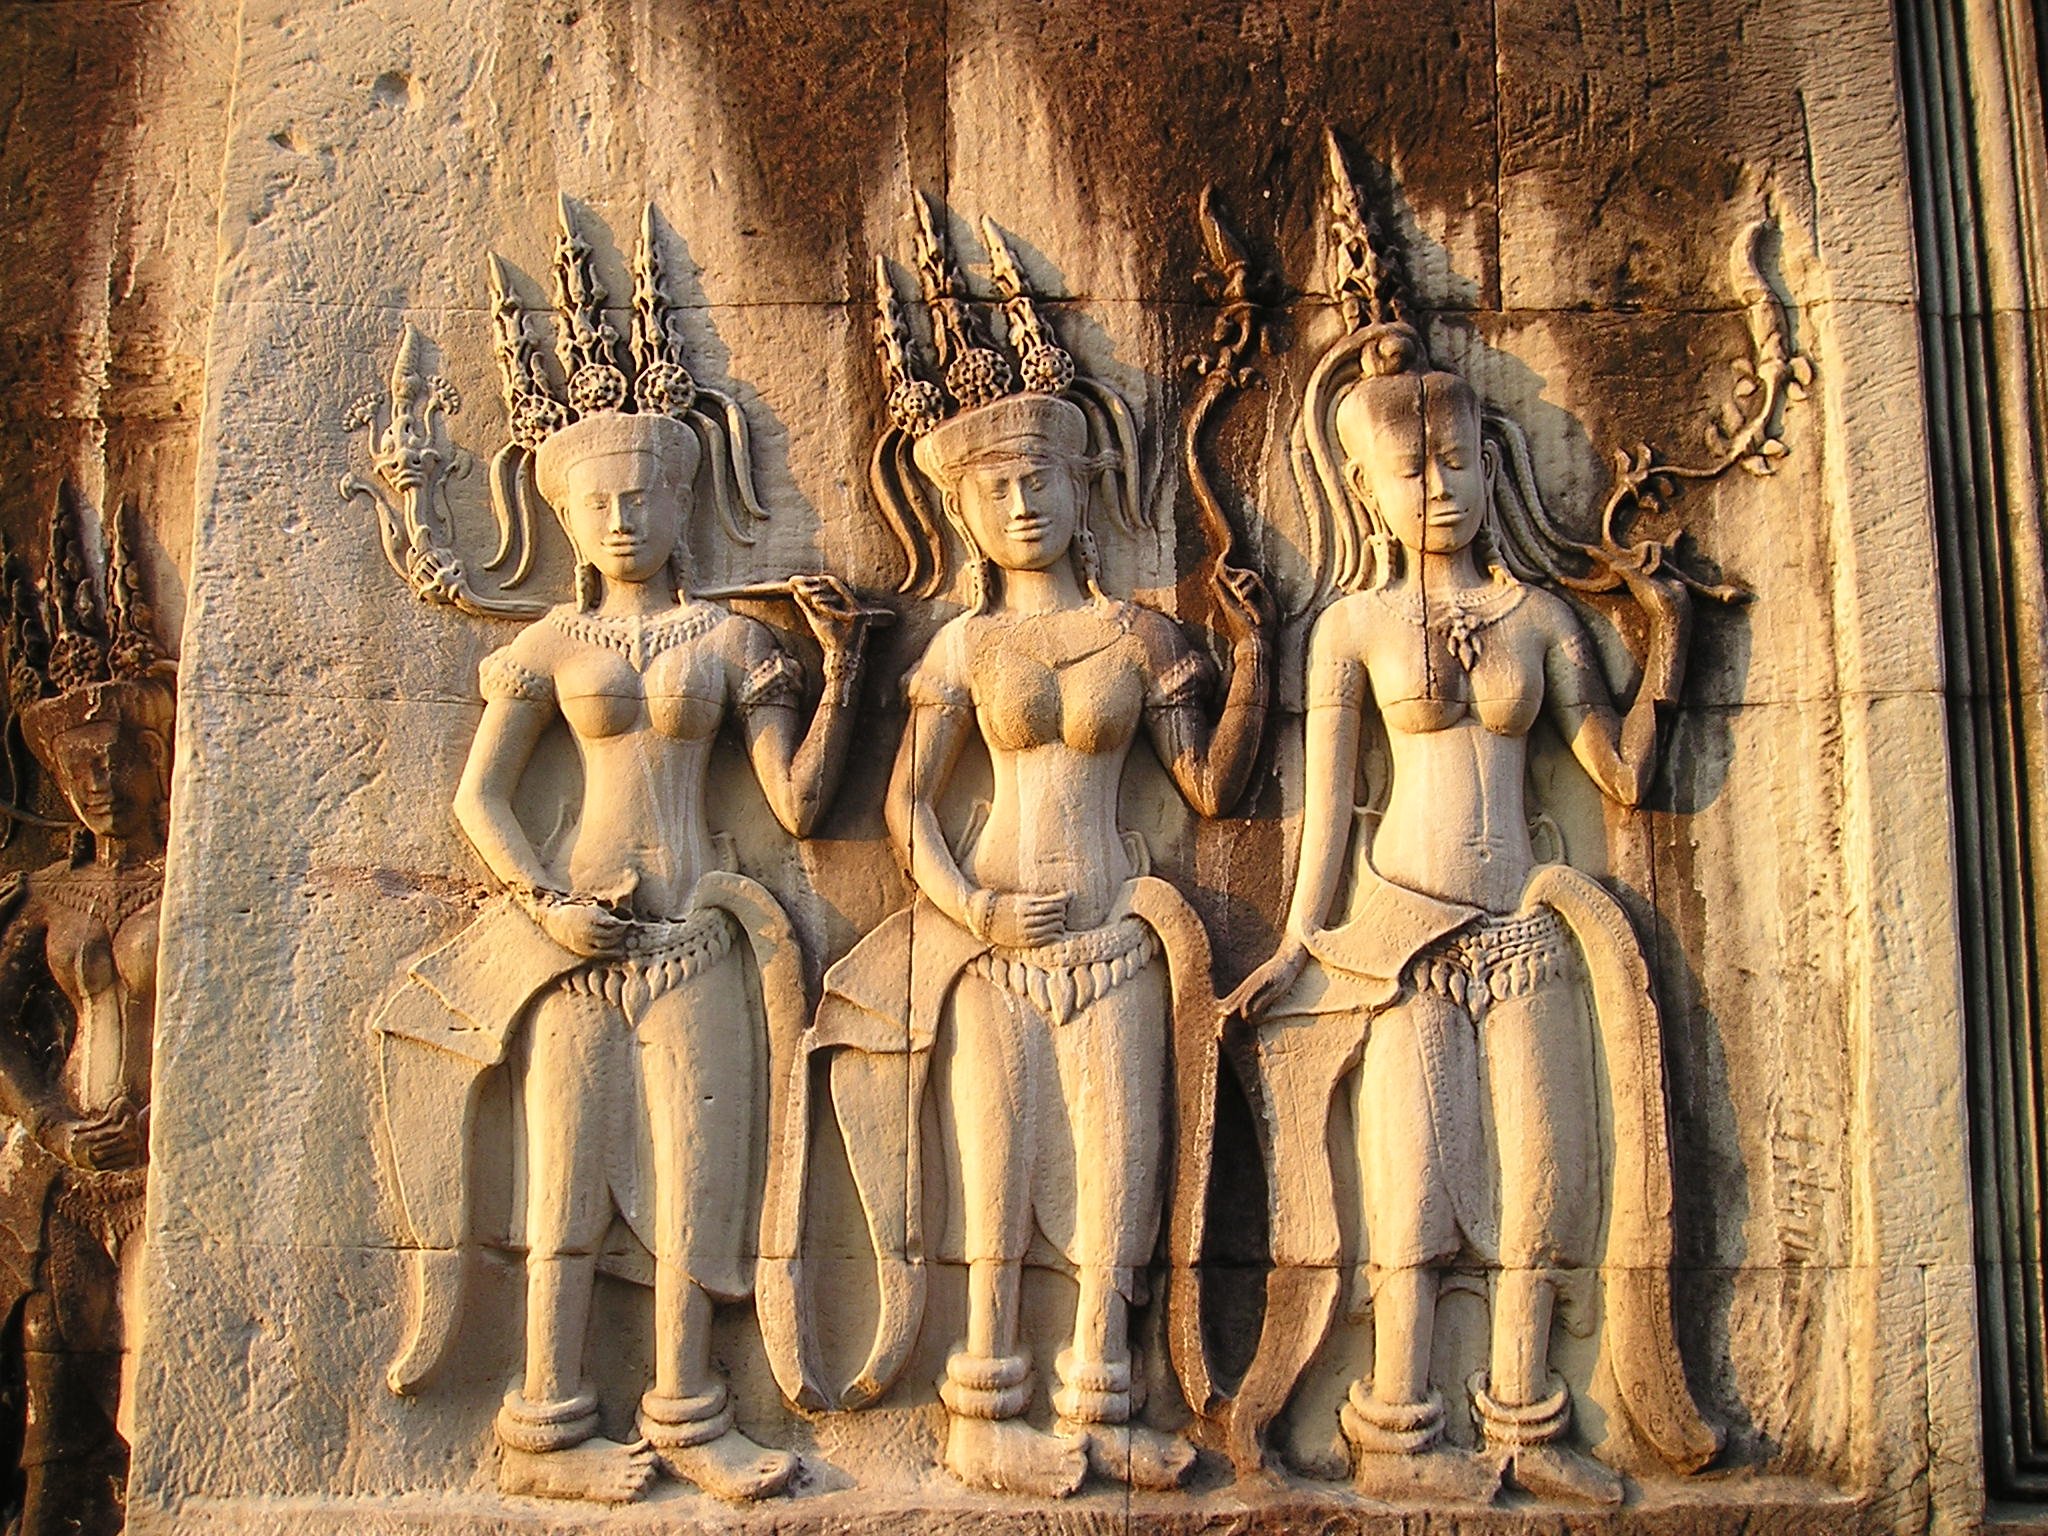
monument, statue, religion, asia, painting, sculpture, art, temple, cambodia, mural, carving, figures, relief, middle ages, wat, southeast, mythology, angkor, so, ancient history